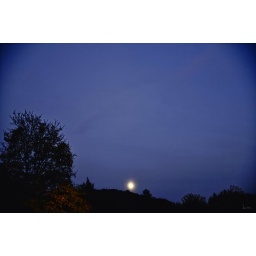
there's a frameless moon in the bright blue sky